North Central Michigan College

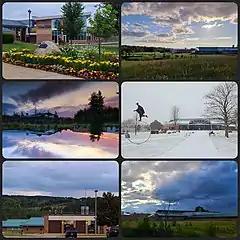
"North Central Michigan College" Borra Learning Center, Natural Area/Health Sciences Bldg, Natural Area Pond, Library & Sculptures, Grounds and Maintenance, Gym and Health Sciences Bldg

The latest addition to the campus is the Health Education and Science Center, a 23,300 square-foot building to house biology, chemistry, Earth science and physics laboratories, classrooms and office space for faculty and staff. a renovation of the previous science laboratory space created 17,150 square feet of instructional space for nursing labs and general-purpose classrooms.